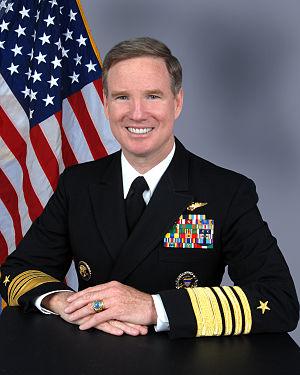
Le vice-chef des Opérations navales est un officier de la marine des États-Unis et l’officier au deuxième rang le plus élevé dans le département de la Marine des États-Unis. Dans le cas où le chef des Opérations navales est absent ou est empêché d'exercer ses fonctions, le VCNO assume les fonctions et responsabilités du CNO. Le VCNO peut également effectuer d'autres tâches que le CNO lui assigne. Le VCNO est nommé par le président des États-Unis, et doit être confirmée par un vote à la majorité des voix au Sénat des États-Unis. Le VCNO est nommé automatiquement amiral quatre étoiles.